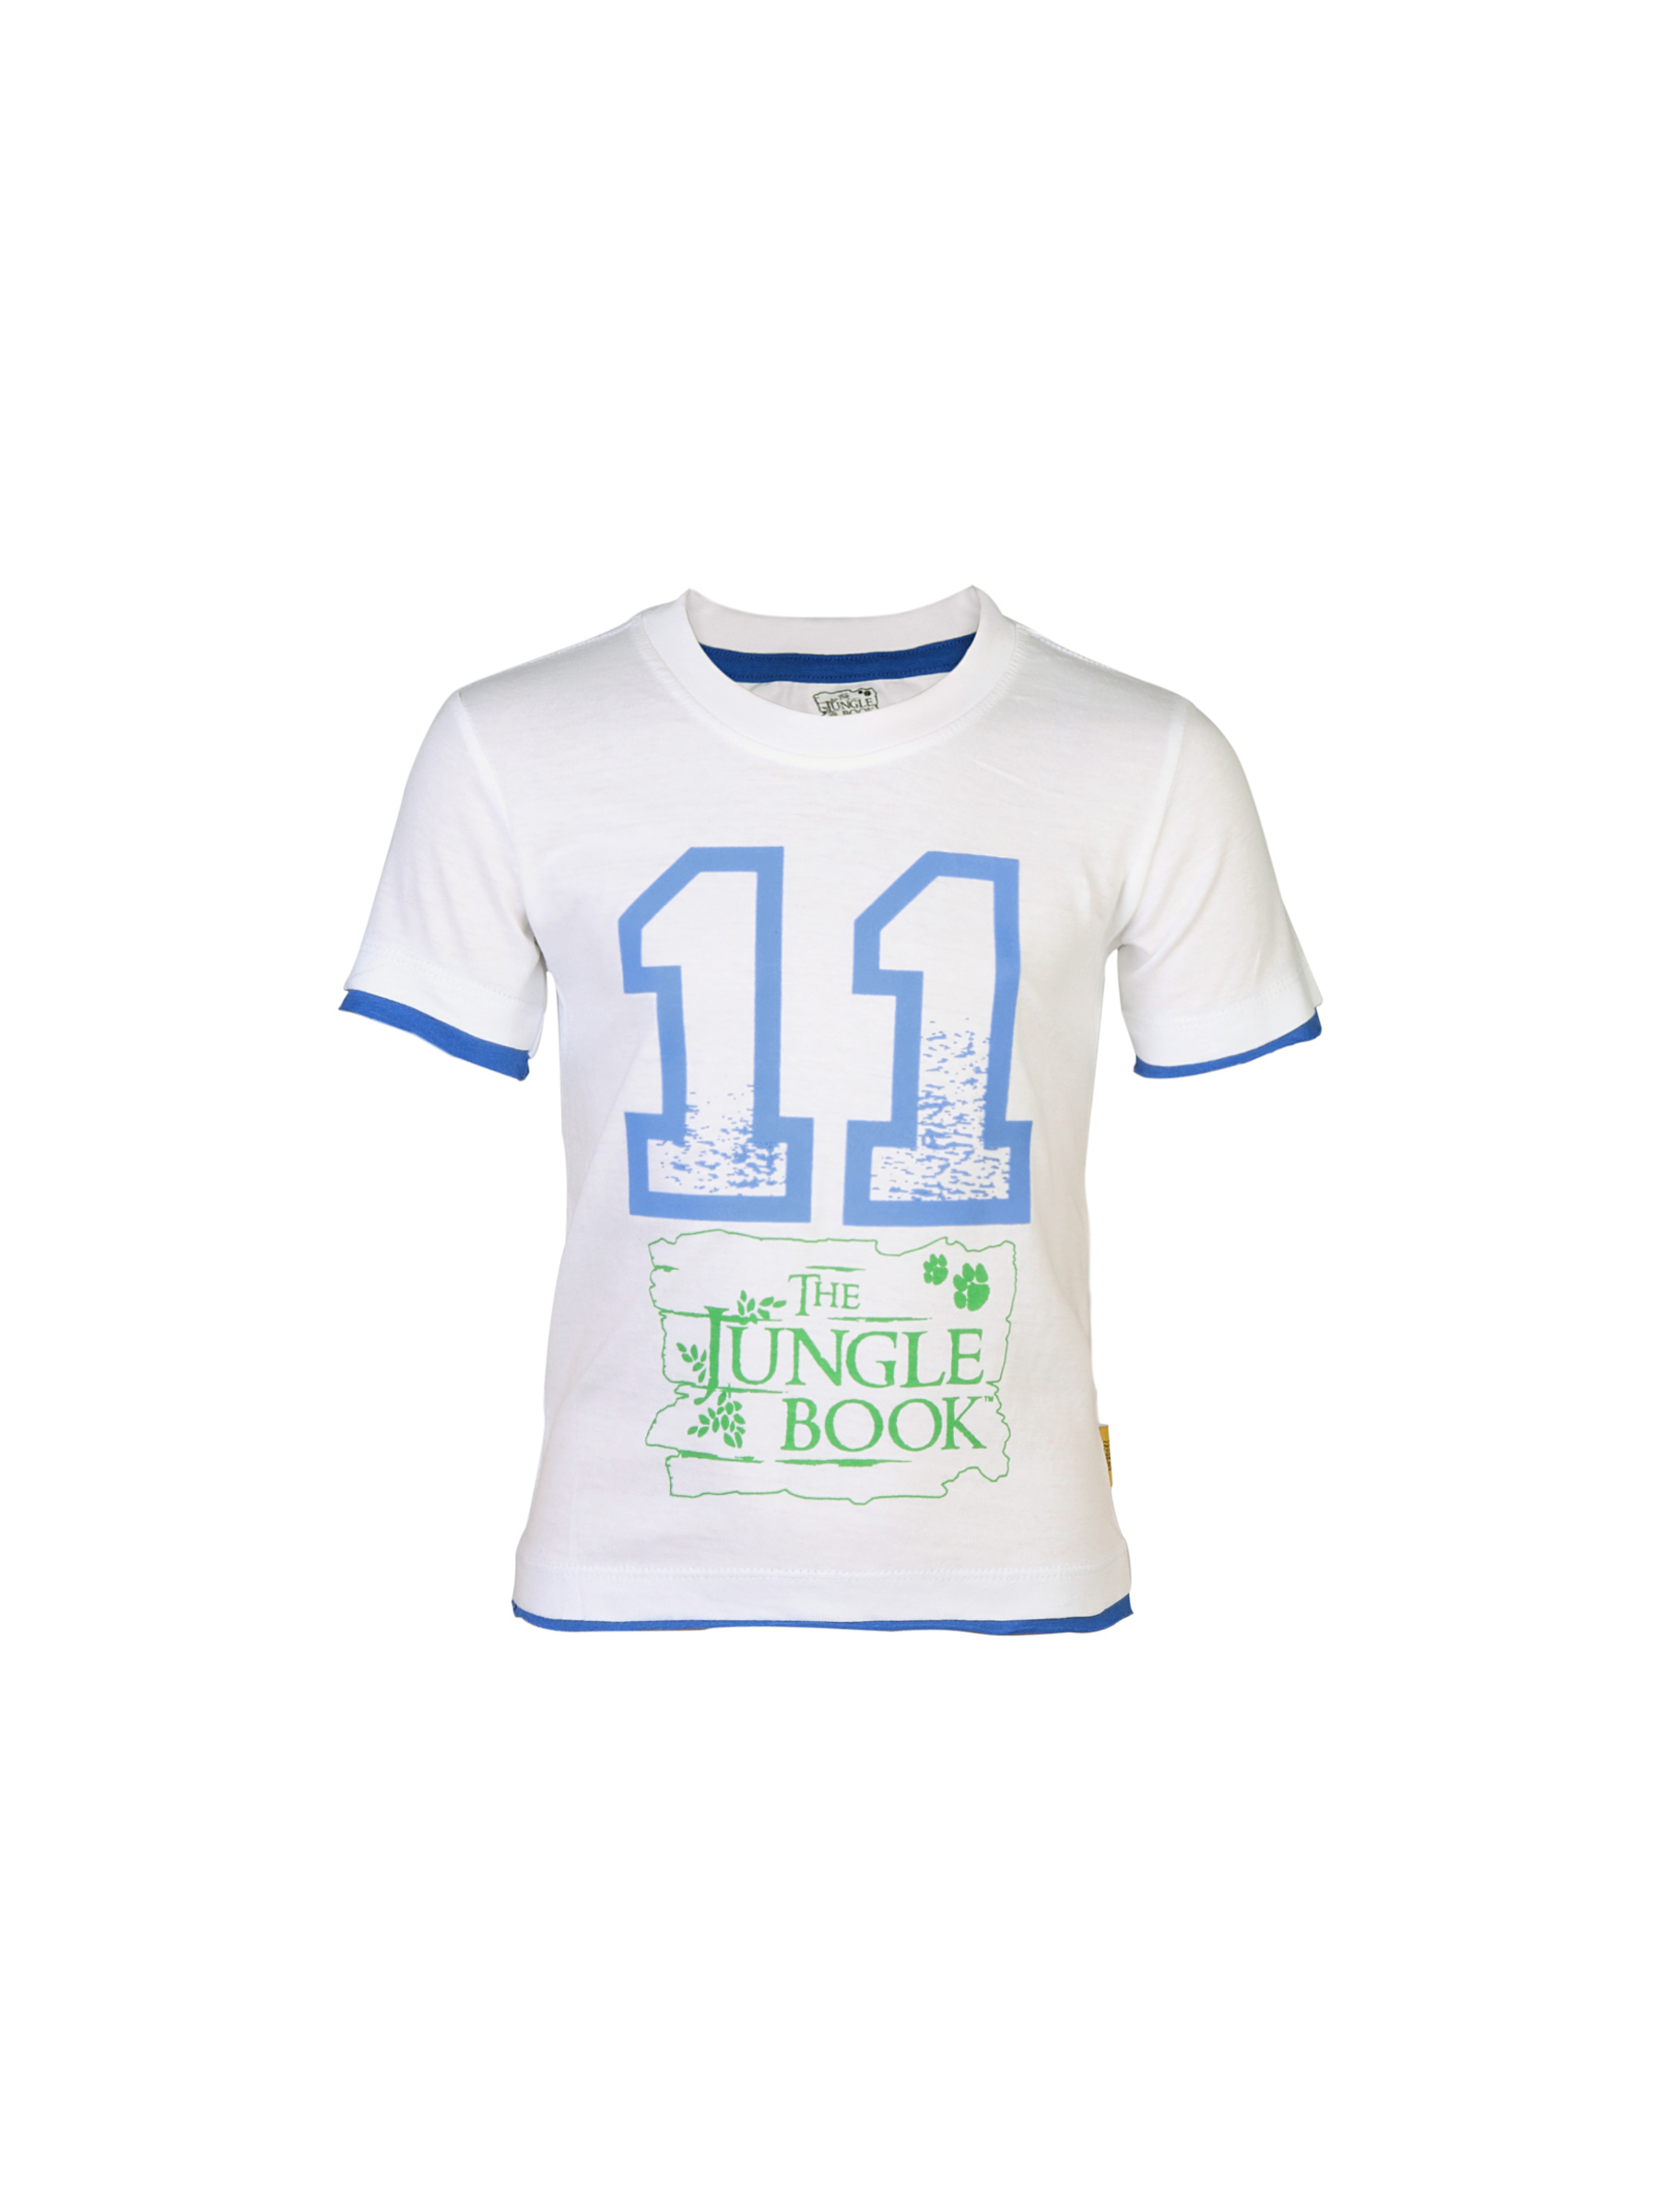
Jungle Book Boys 11 White T-shirt
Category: Apparel / Topwear / Tshirts
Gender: Boys
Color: White
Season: Summer 2012
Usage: Casual